Alex Lawson

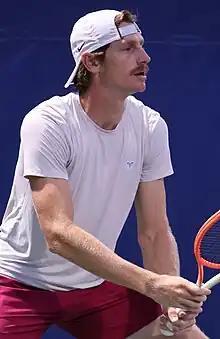
Lawson at the 2023 Cary Challenger II

Alex Lawson (born January 31, 1994) is an American tennis player who specializes in doubles.